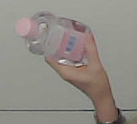
Product: johnson_baby